Timité Bassori

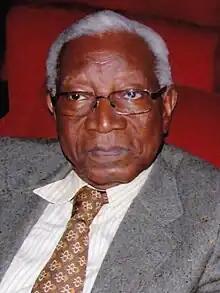
Bassori in 2020

Timité Bassori (born 30 December 1933) is an Ivorian filmmaker, actor, and writer. His only feature-length film, "The Woman with the Knife" (1969), is considered a classic of African cinema.